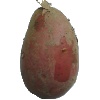
Label: Potato Red 1